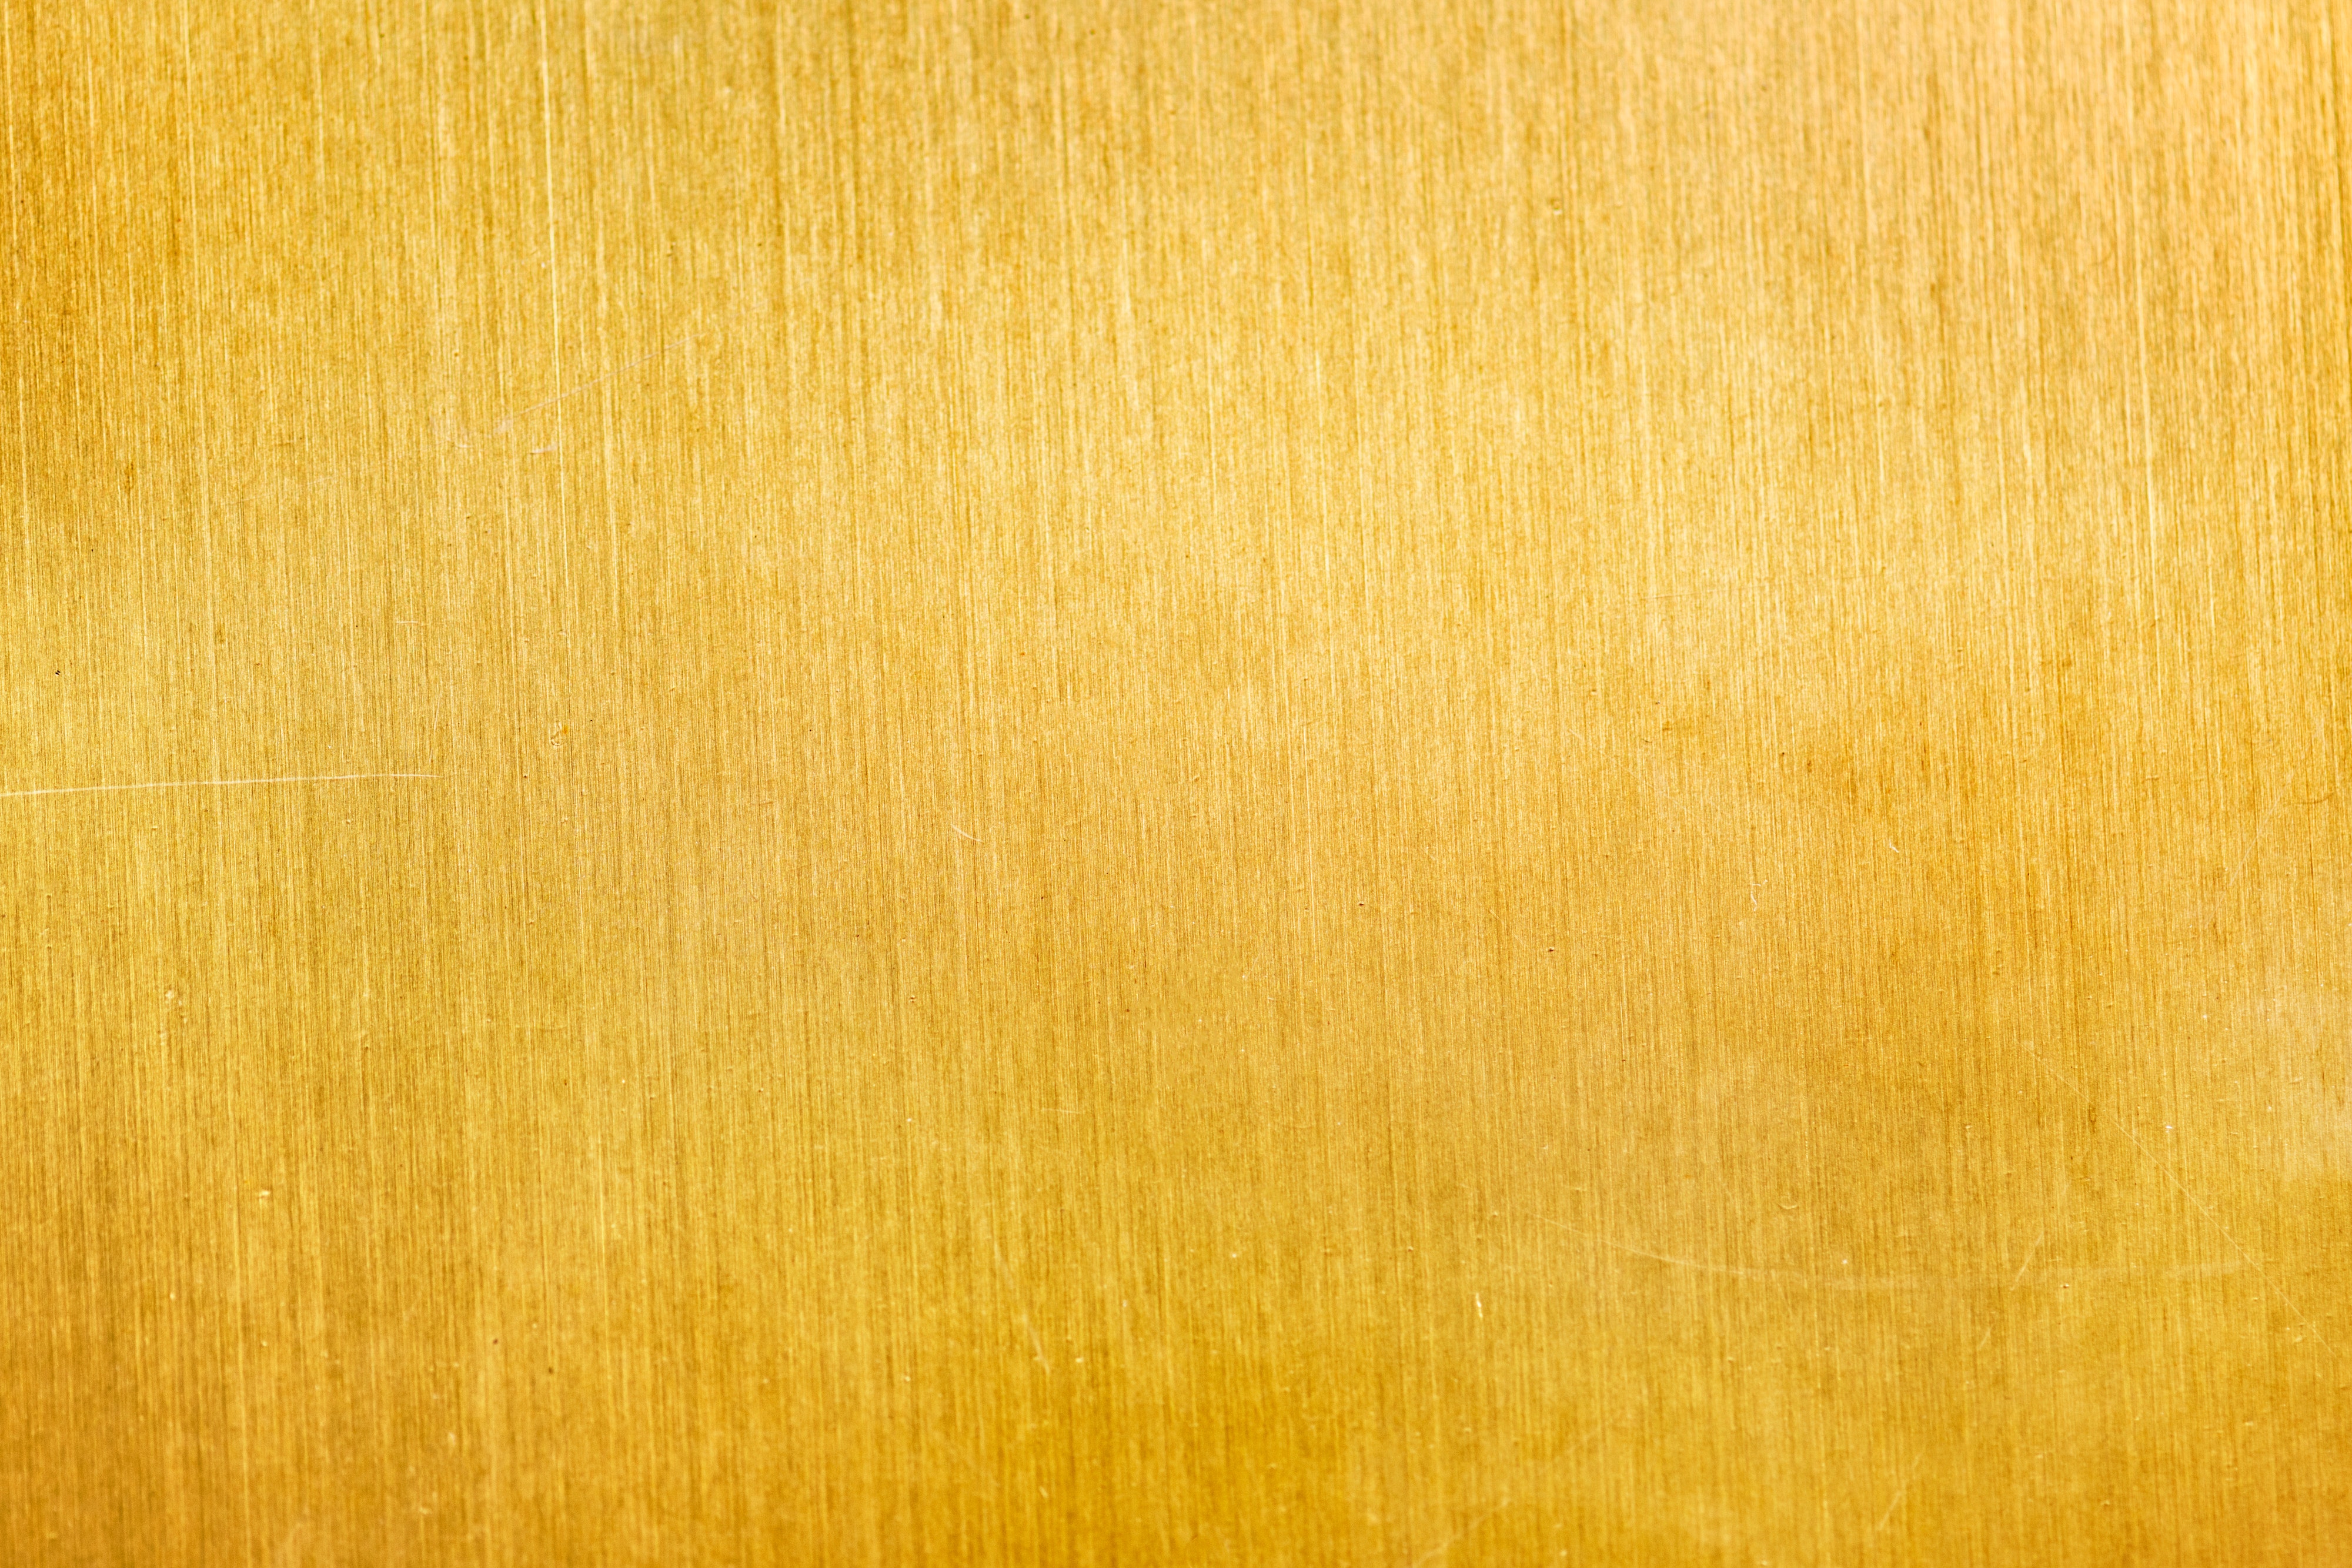
yellow, orange, wood, brown, plywood, beige, caramel color, wood stain, pattern, peach